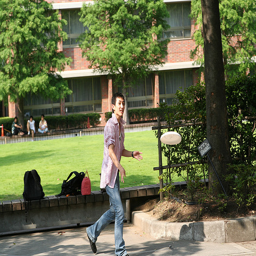
A young man plays with a frisbee outside..
A man who has just thrown a Frisbee.
the man is throwing a frisbee and running after it
A man throwing a frisbee in a school court yard
A person walking through a park next to a tree.